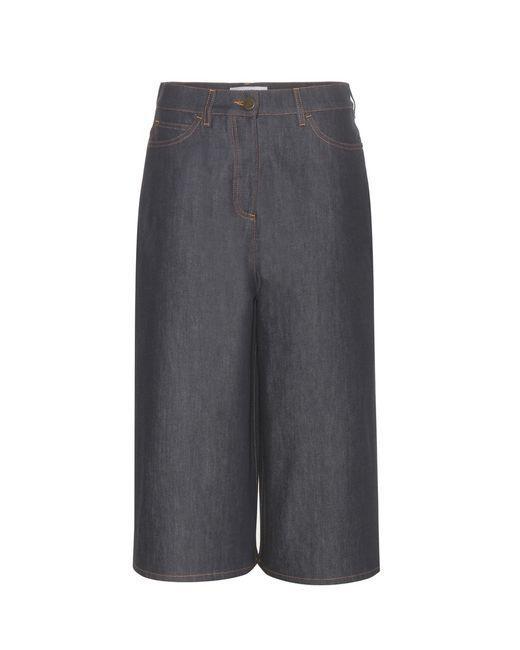
Schwarze Jeans mit lockerer Passform für Damen